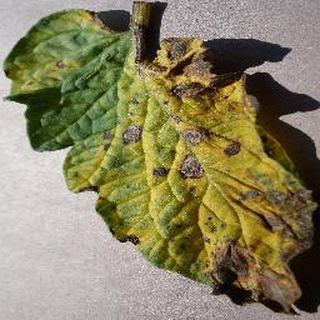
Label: tomato_early_blight